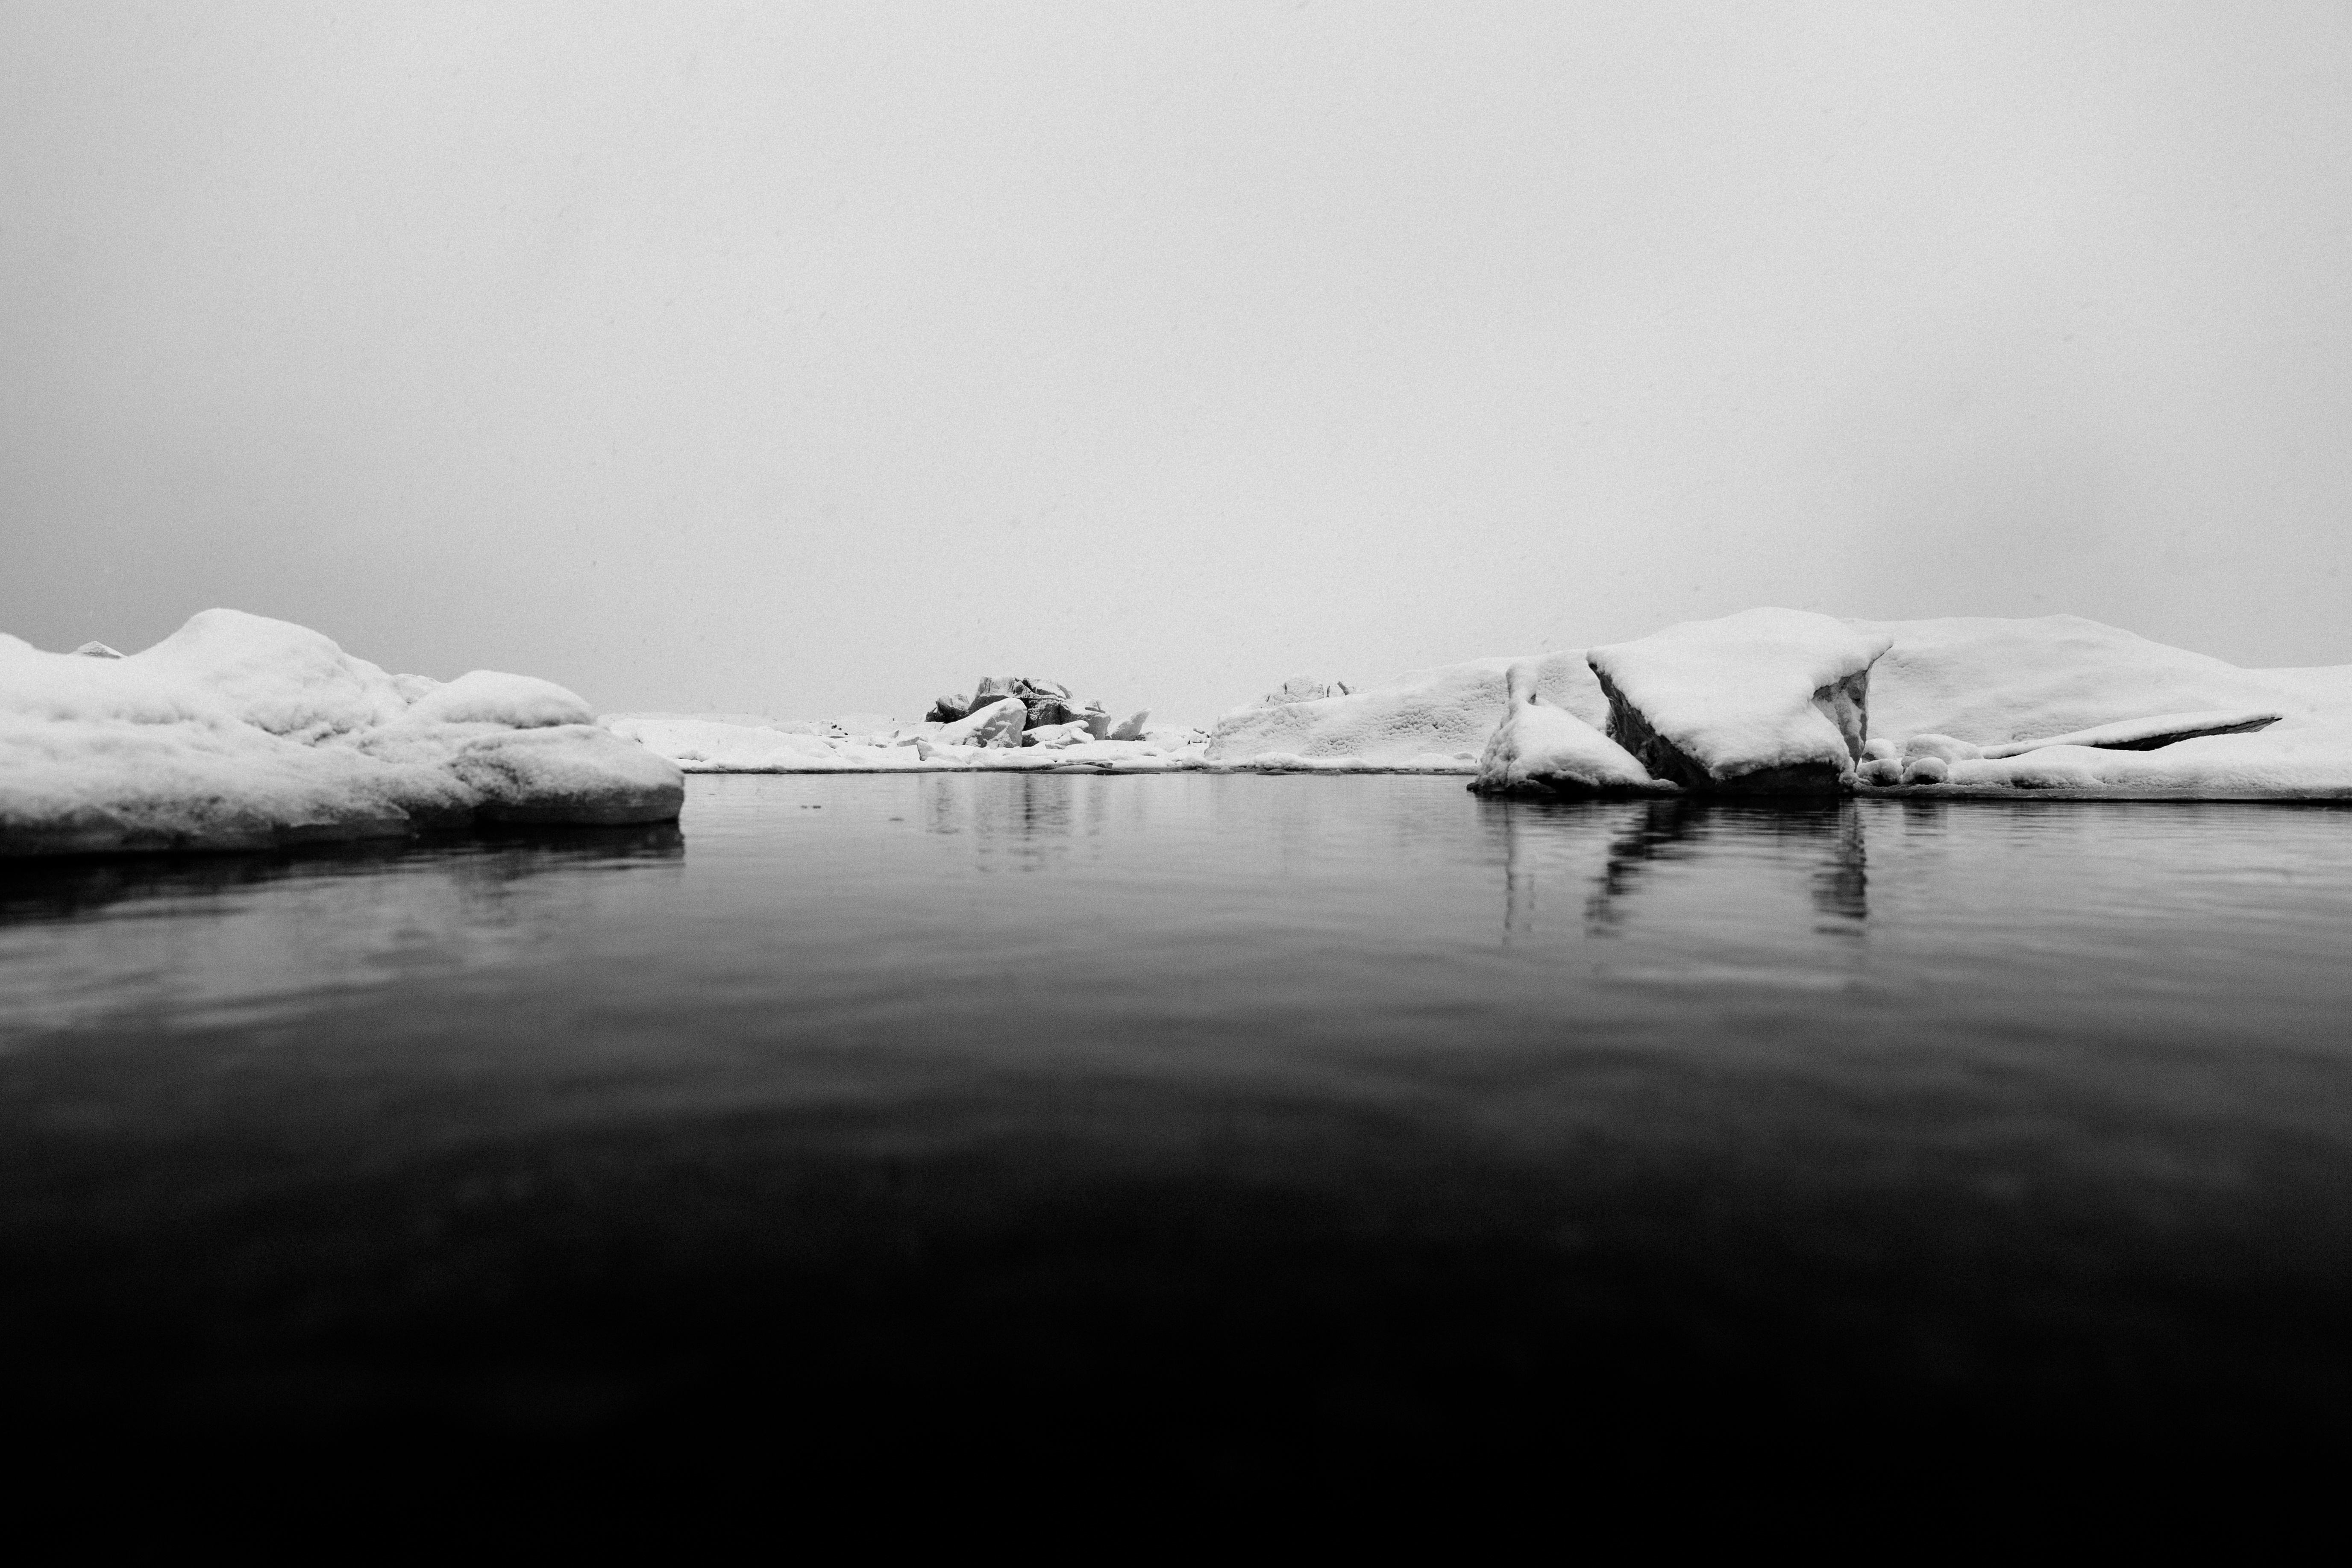
sea, water, nature, snow, cold, winter, cloud, black and white, fog, mist, white, photography, morning, wave, ice, reflection, weather, darkness, iceland, arctic, black, monochrome, iceberg, antarctic, freezing, north pole, south pole, monochrome photography, atmospheric phenomenon, ice caps, floating ice